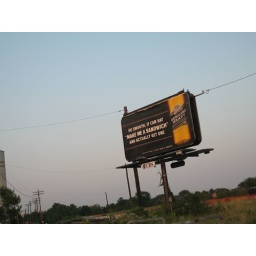
another sign said &amp;quot;you can't fake smooth in a glass bottle&amp;quot;